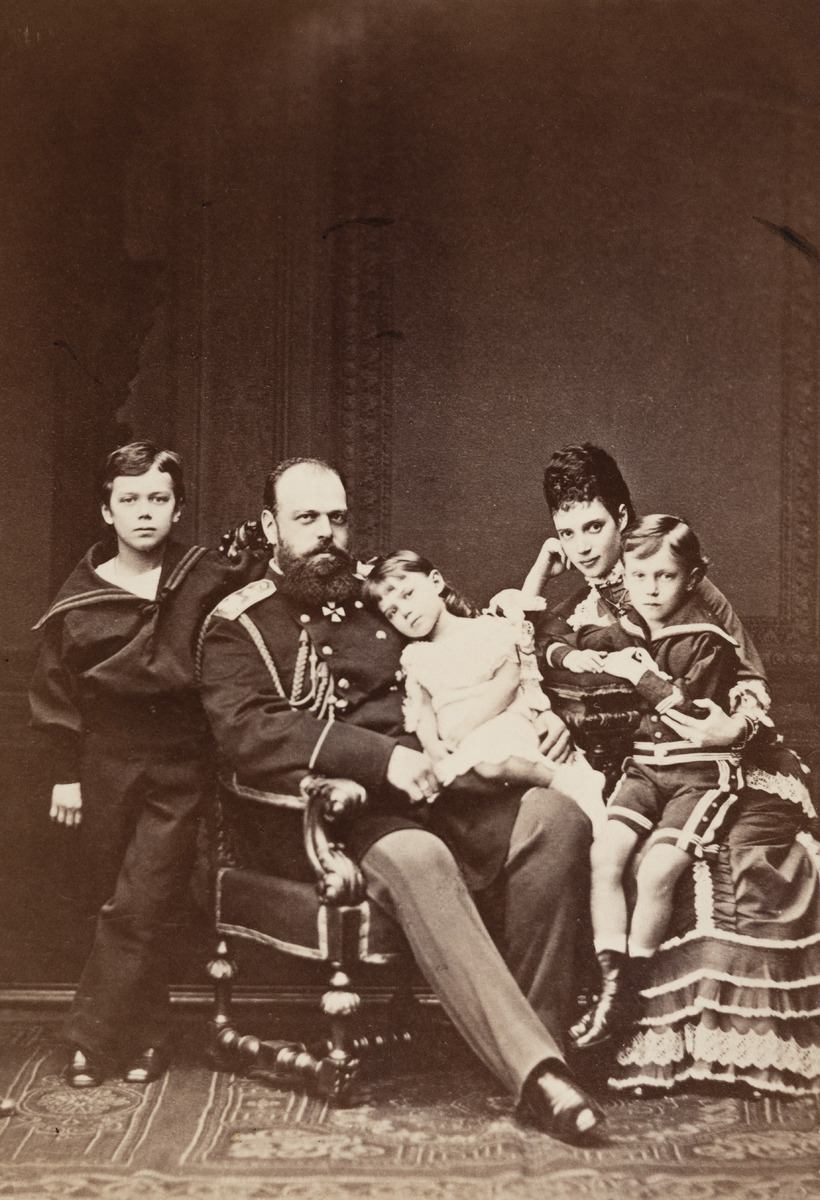
Keisari Aleksanteri III ja hänen puolisonsa Maria Feodorovna perheineen
sisällön kuvaus: Keisari Aleksanteri III ja hänen puolisonsa Maria Feodorovna perheineen. Vasemmalla äitinsä sylissä Nikolai (1868-1918), josta tuli keisari Nikolai II. Isänsä sylissä Ksenia (1875-1960) ja seisomassa Georgi (1871-1899). mustavalkoinen
Kuvaaja: Vezenberg i Ko, valokuvaaja
Ajankohta: kuvausaika 1878 n
Aiheet: Aleksanteri III,  ,, Feodorovna, Maria, keisarit, keisarinnat, lapset, hallitsijat, kuningashuoneet, miehet, naiset, perheenjäsenet, sukulaiset, vanhemmat